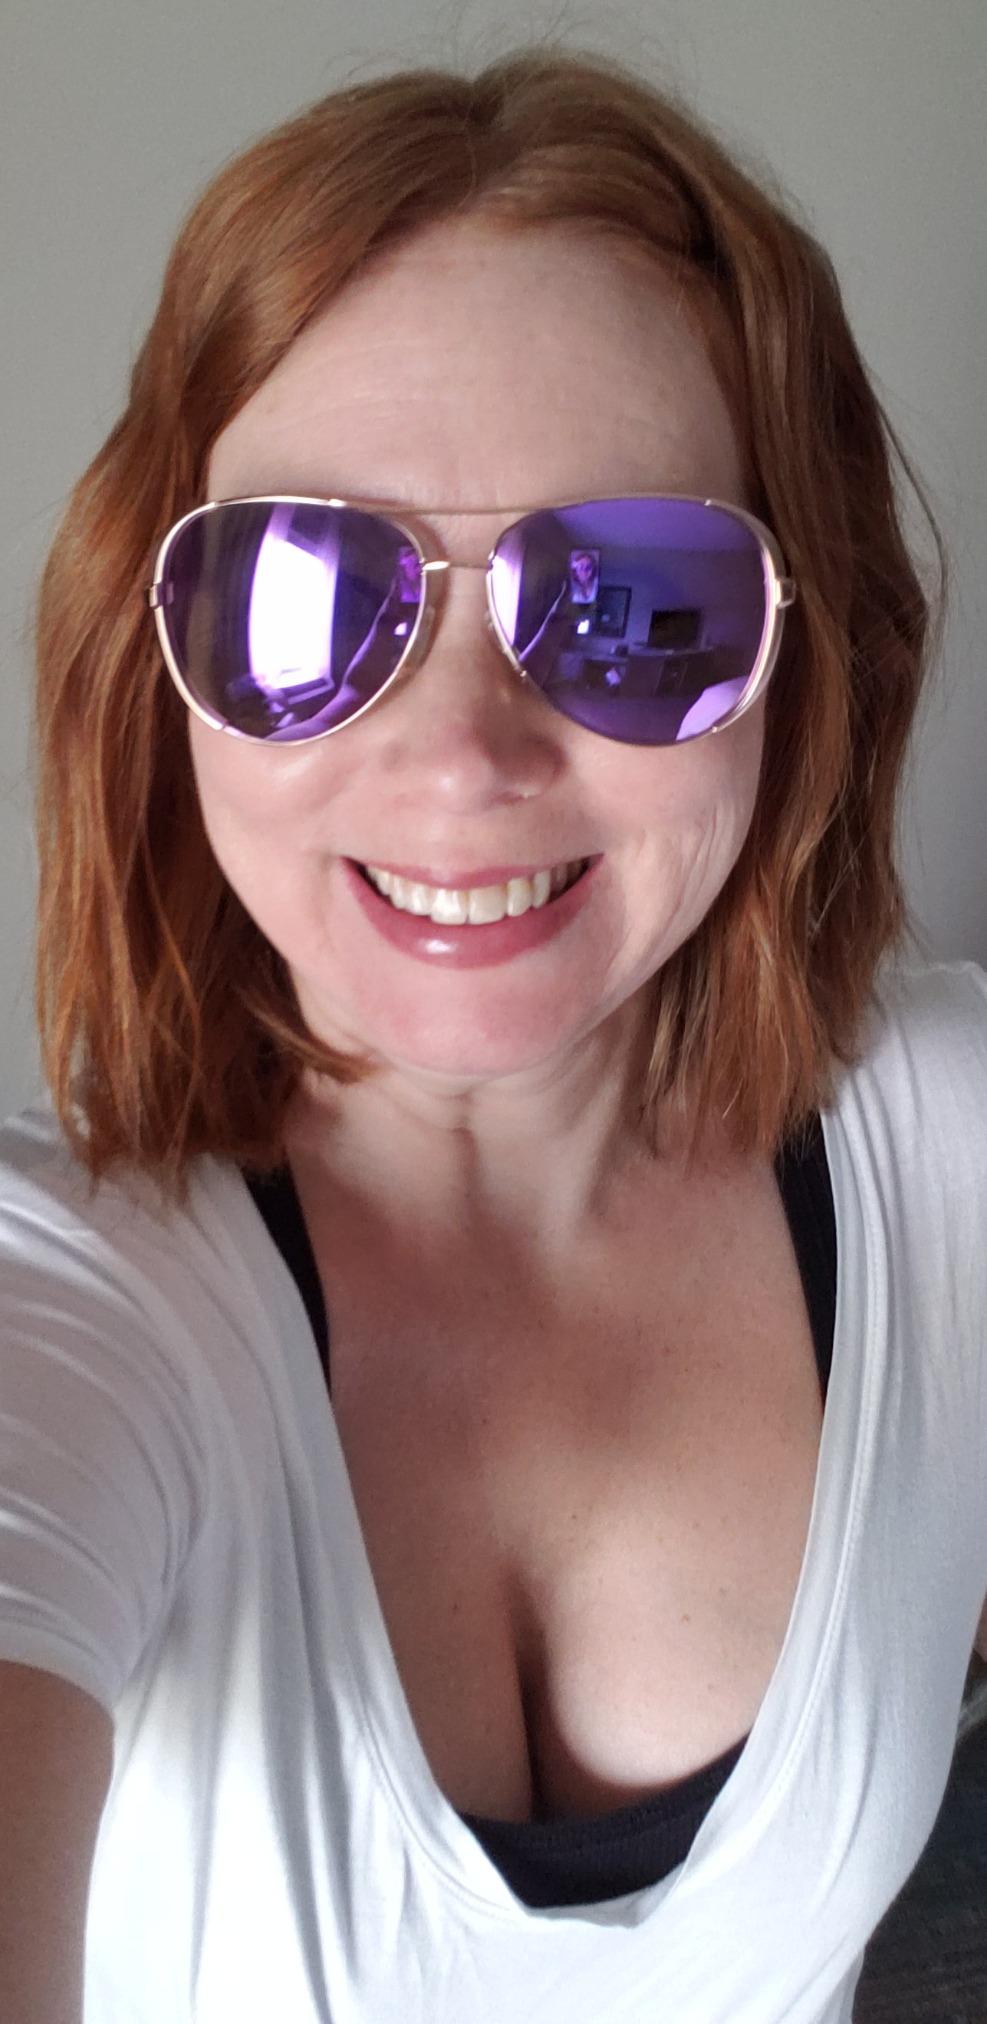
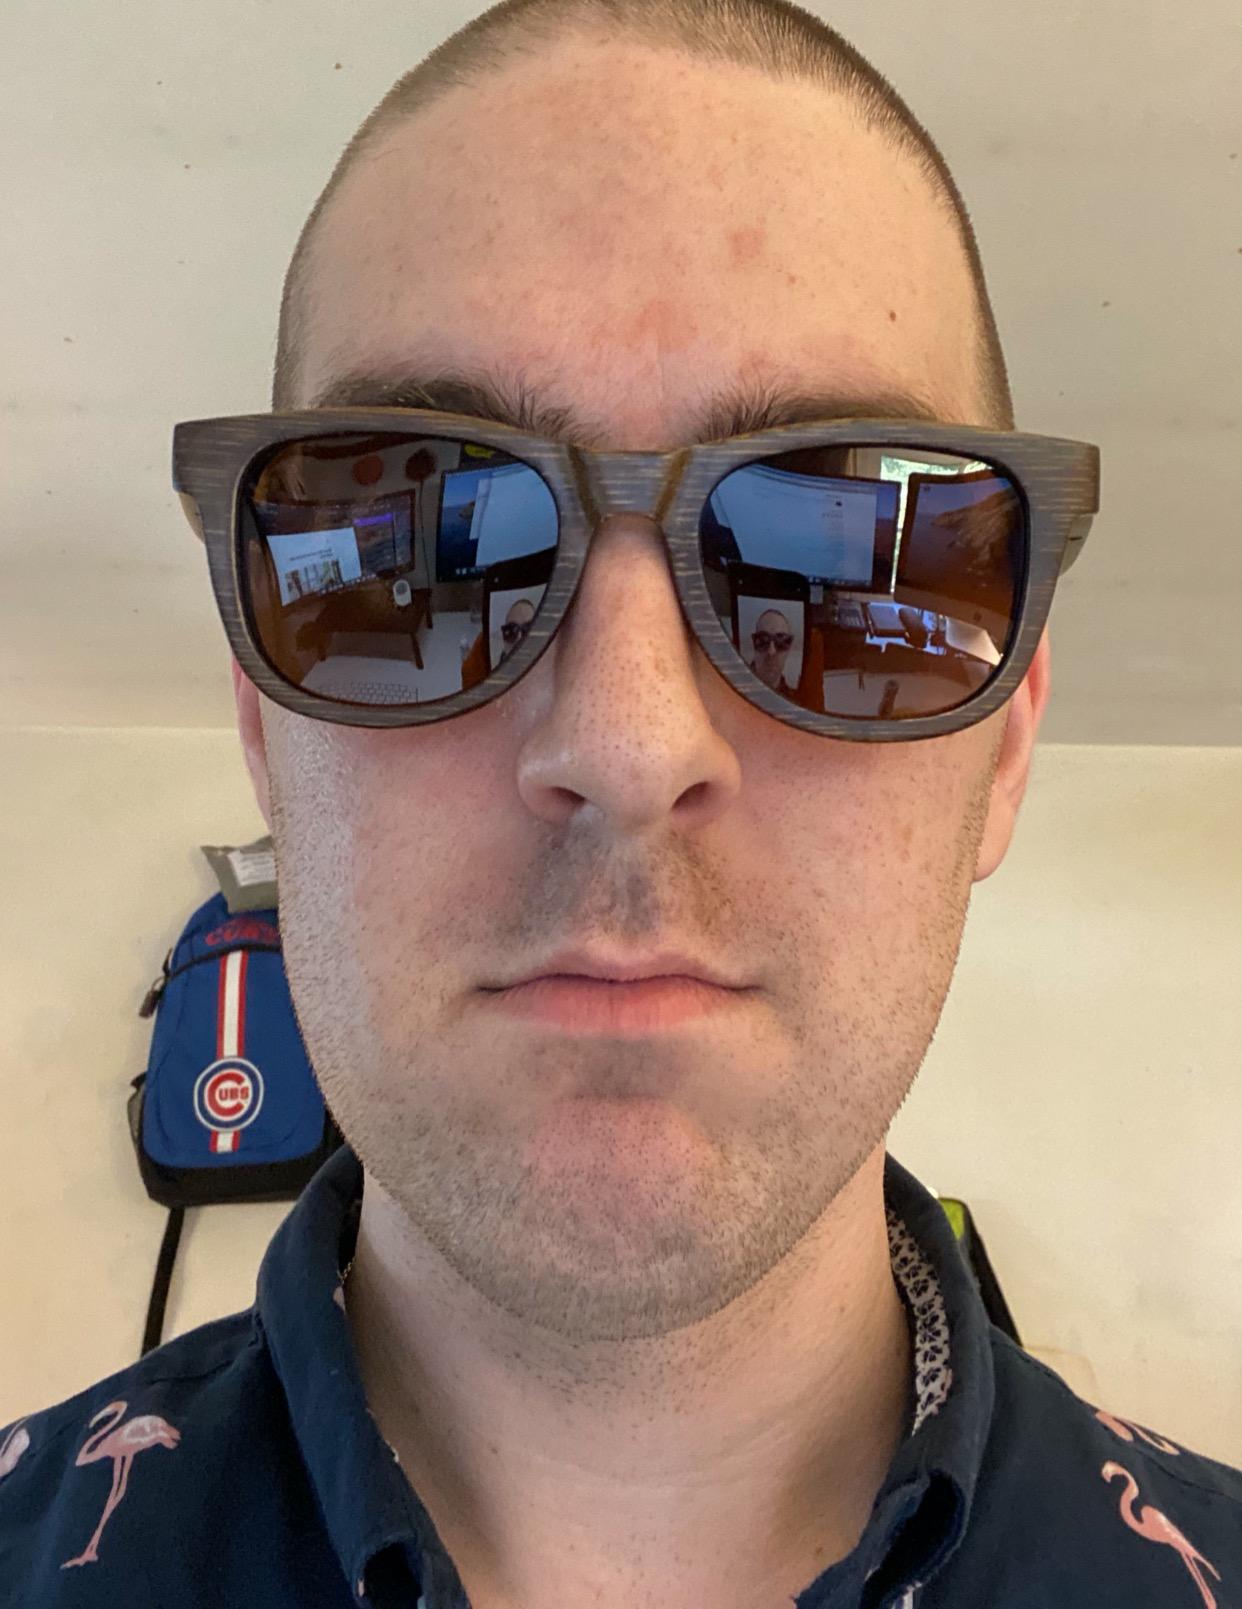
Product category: accessories_sunglasses
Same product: no